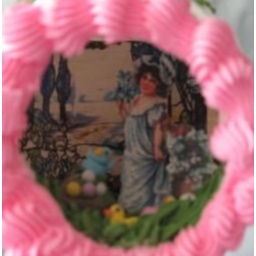
Girl in blue dress sugar egg.